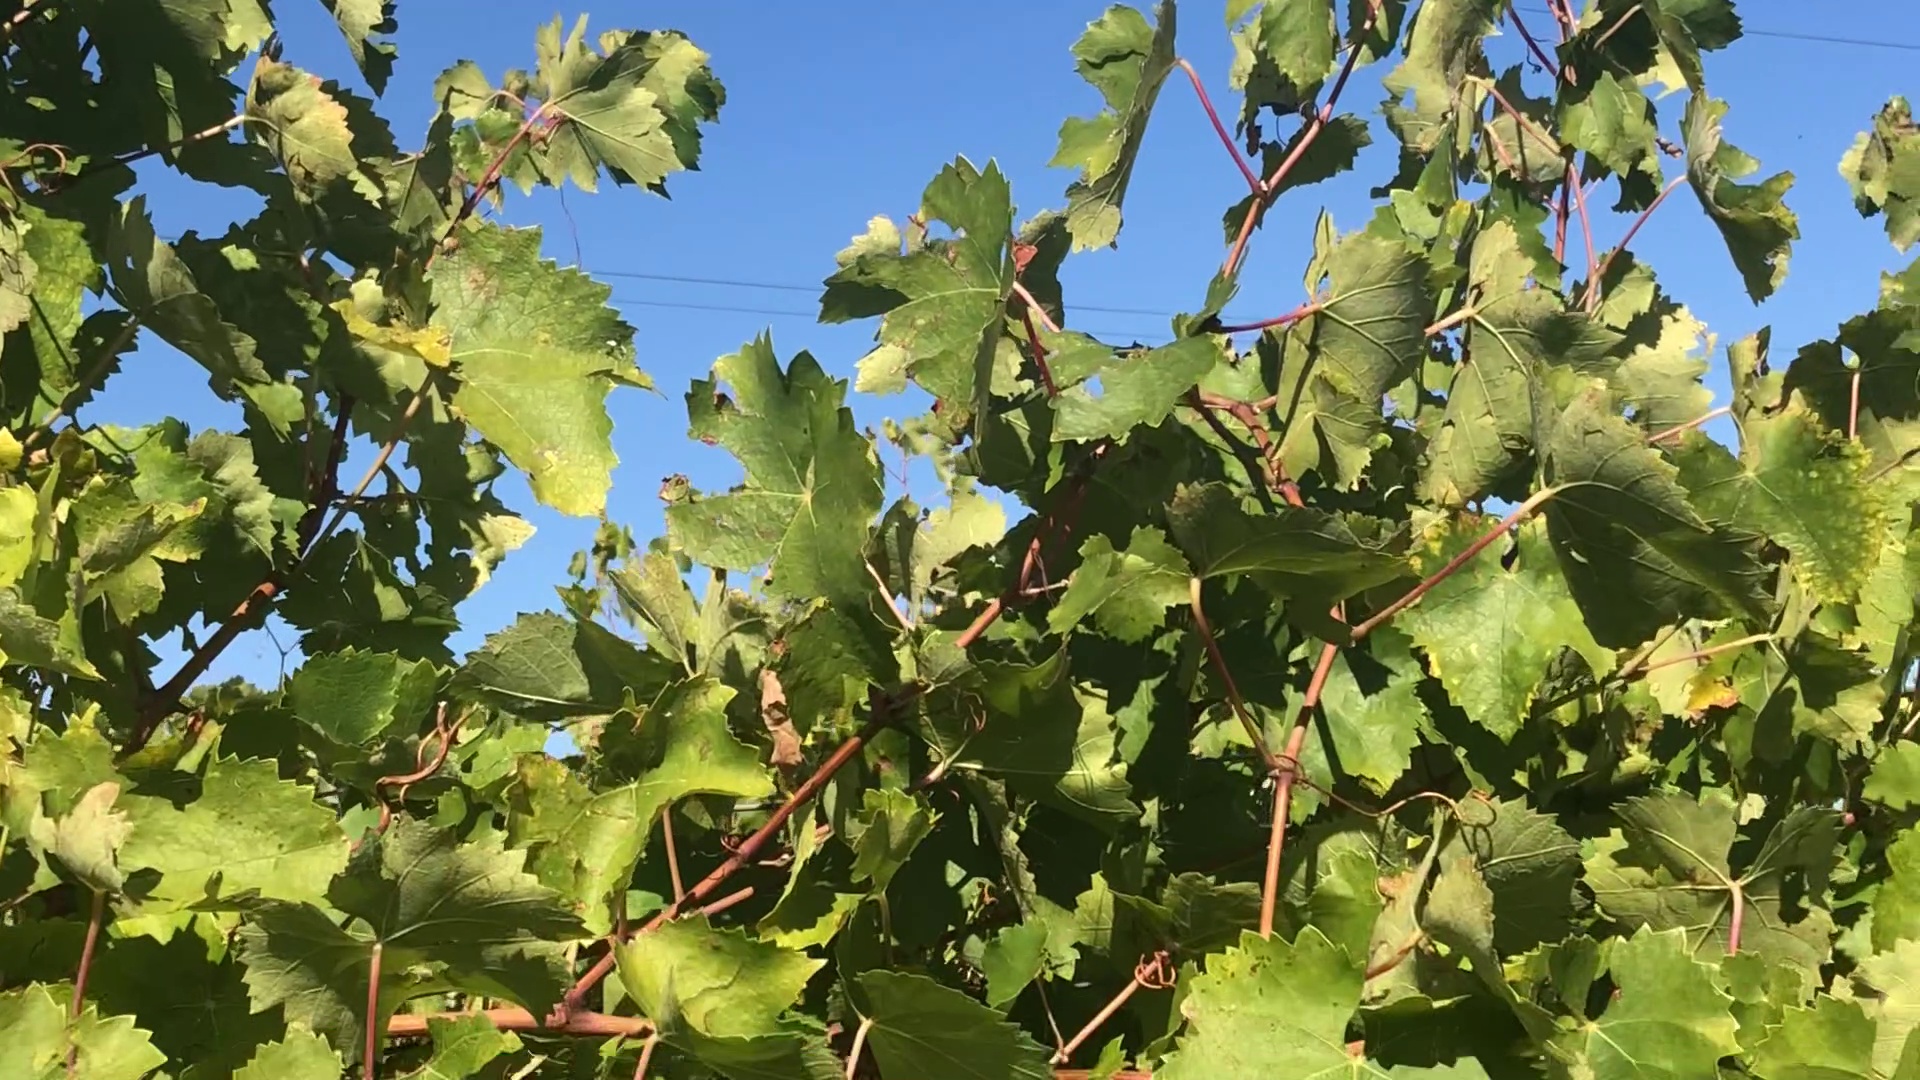
Label: healthy